Optical disc

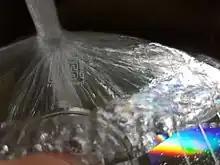
Optical discs are not vulnerable to water.

s of traditional mass storage devices such as flash drives, memory cards and hard drives can be simulated using a UDF live file system.